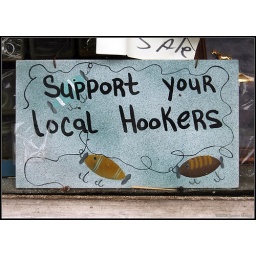
Humourous sign spotted in a Newport OR fishing supply store.